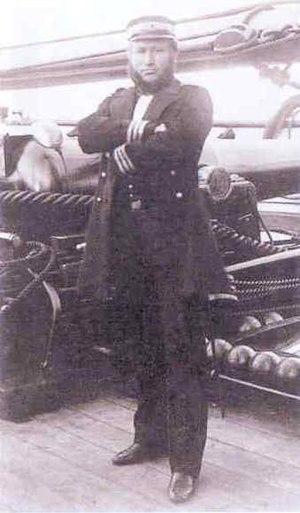
Hans Kuhn est un officier de marine prussien, contre-amiral de la marine de la Confédération allemande du Nord.